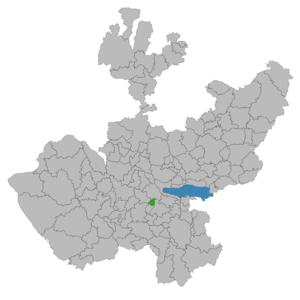
Techaluta de Montenegro est un village et l'une des 125 municipalités de l'État de Jalisco au Mexique.